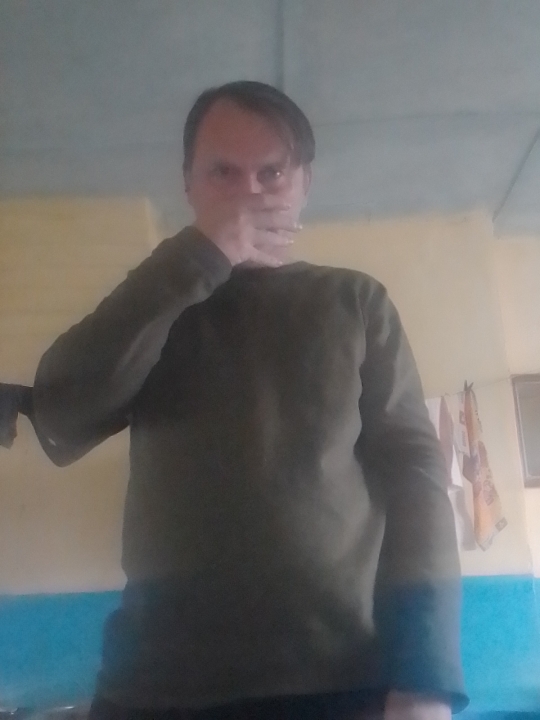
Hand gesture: no_gesture